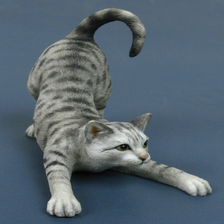
Species: cat
Breed: Egyptian Mau